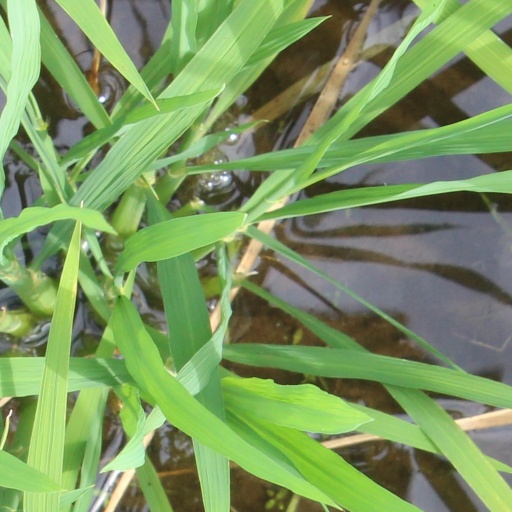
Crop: rice